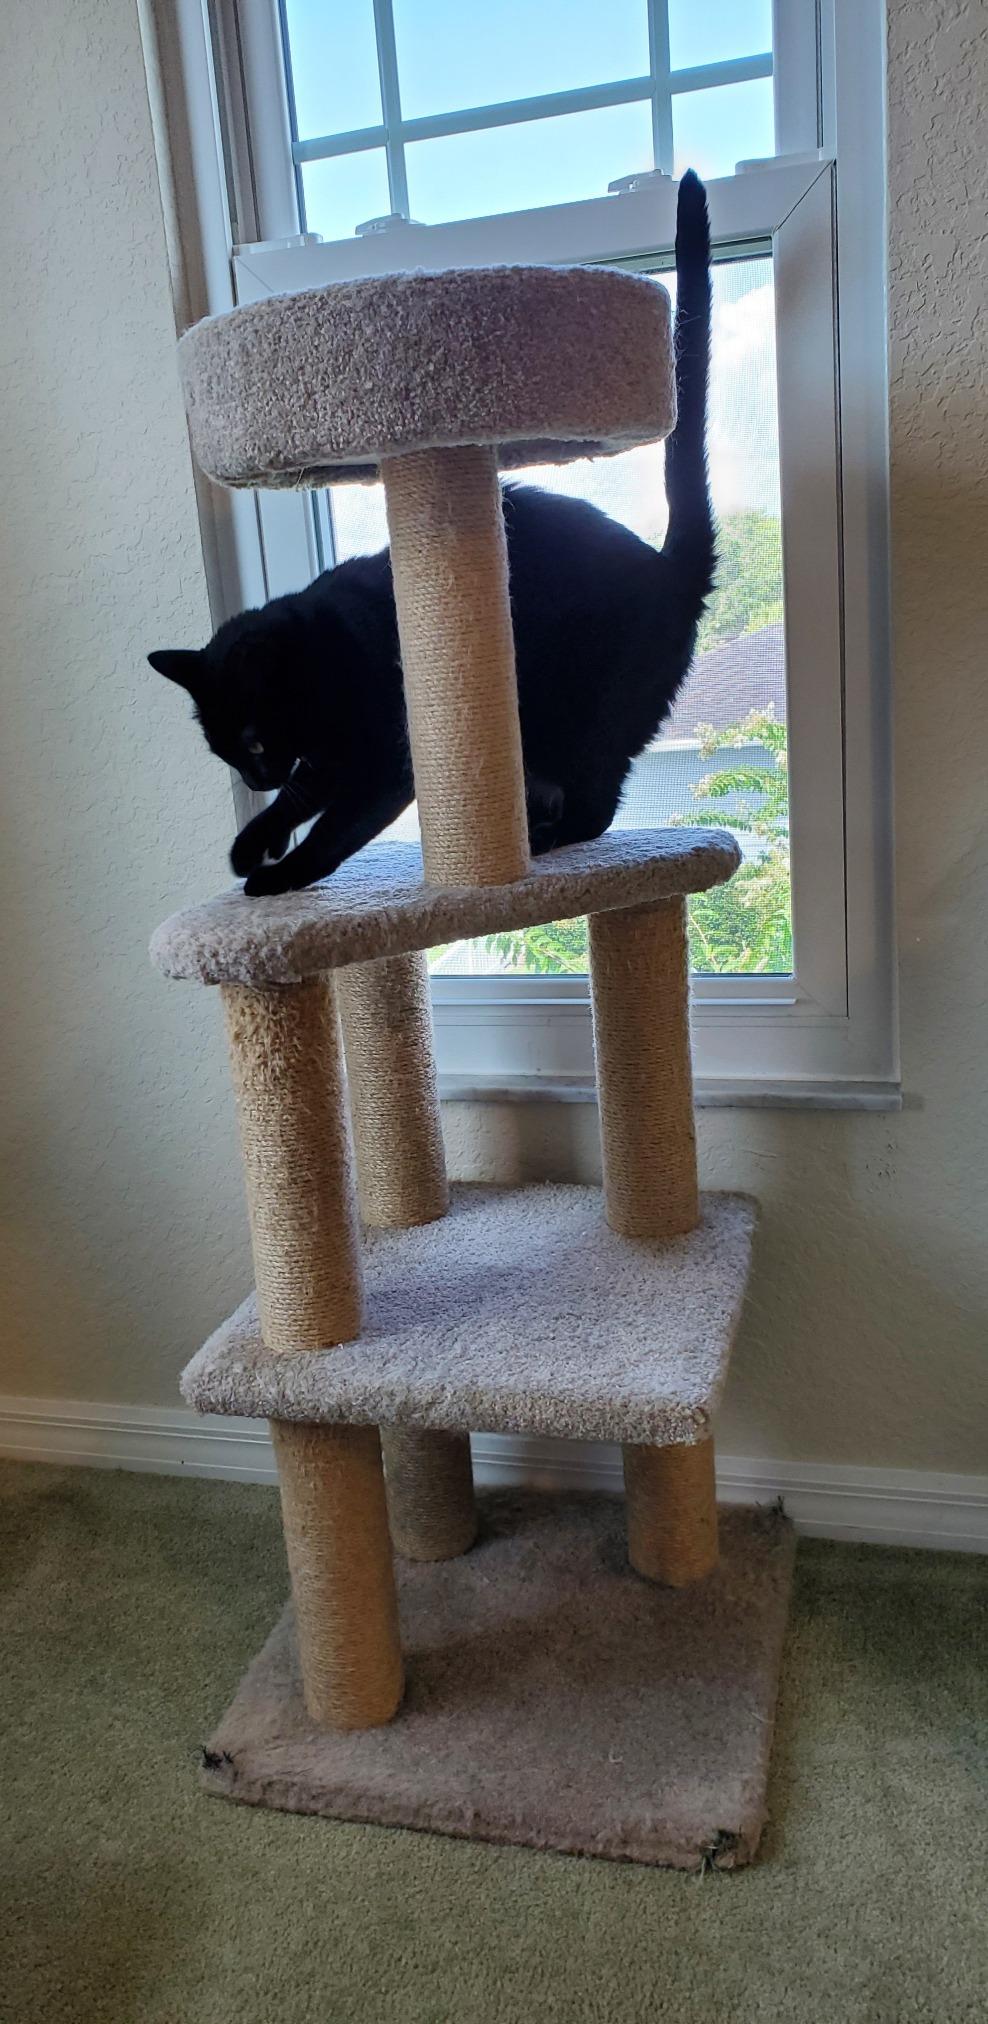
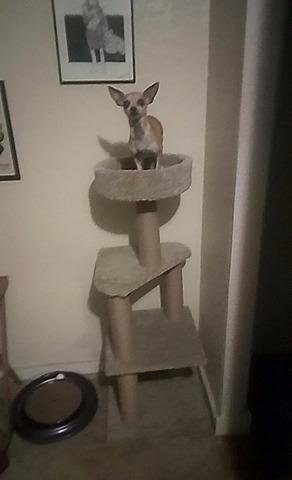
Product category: items_cat tree
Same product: yes